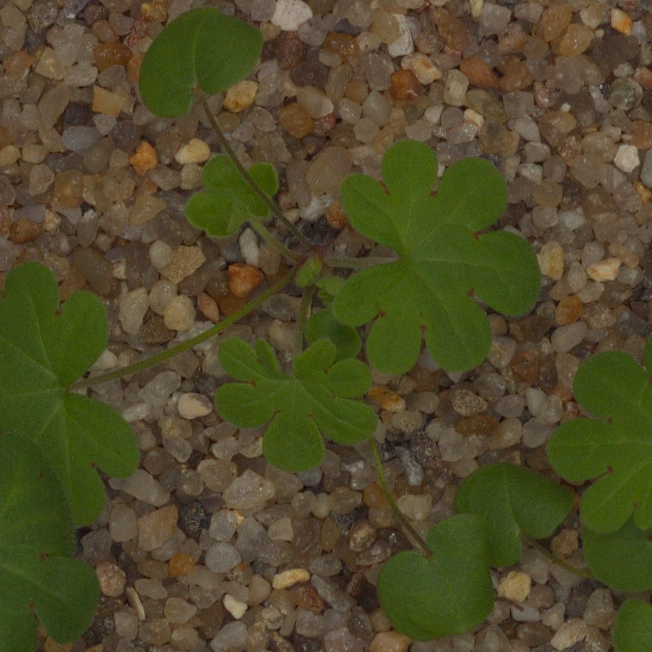
Label: smallflowered_cranesbill